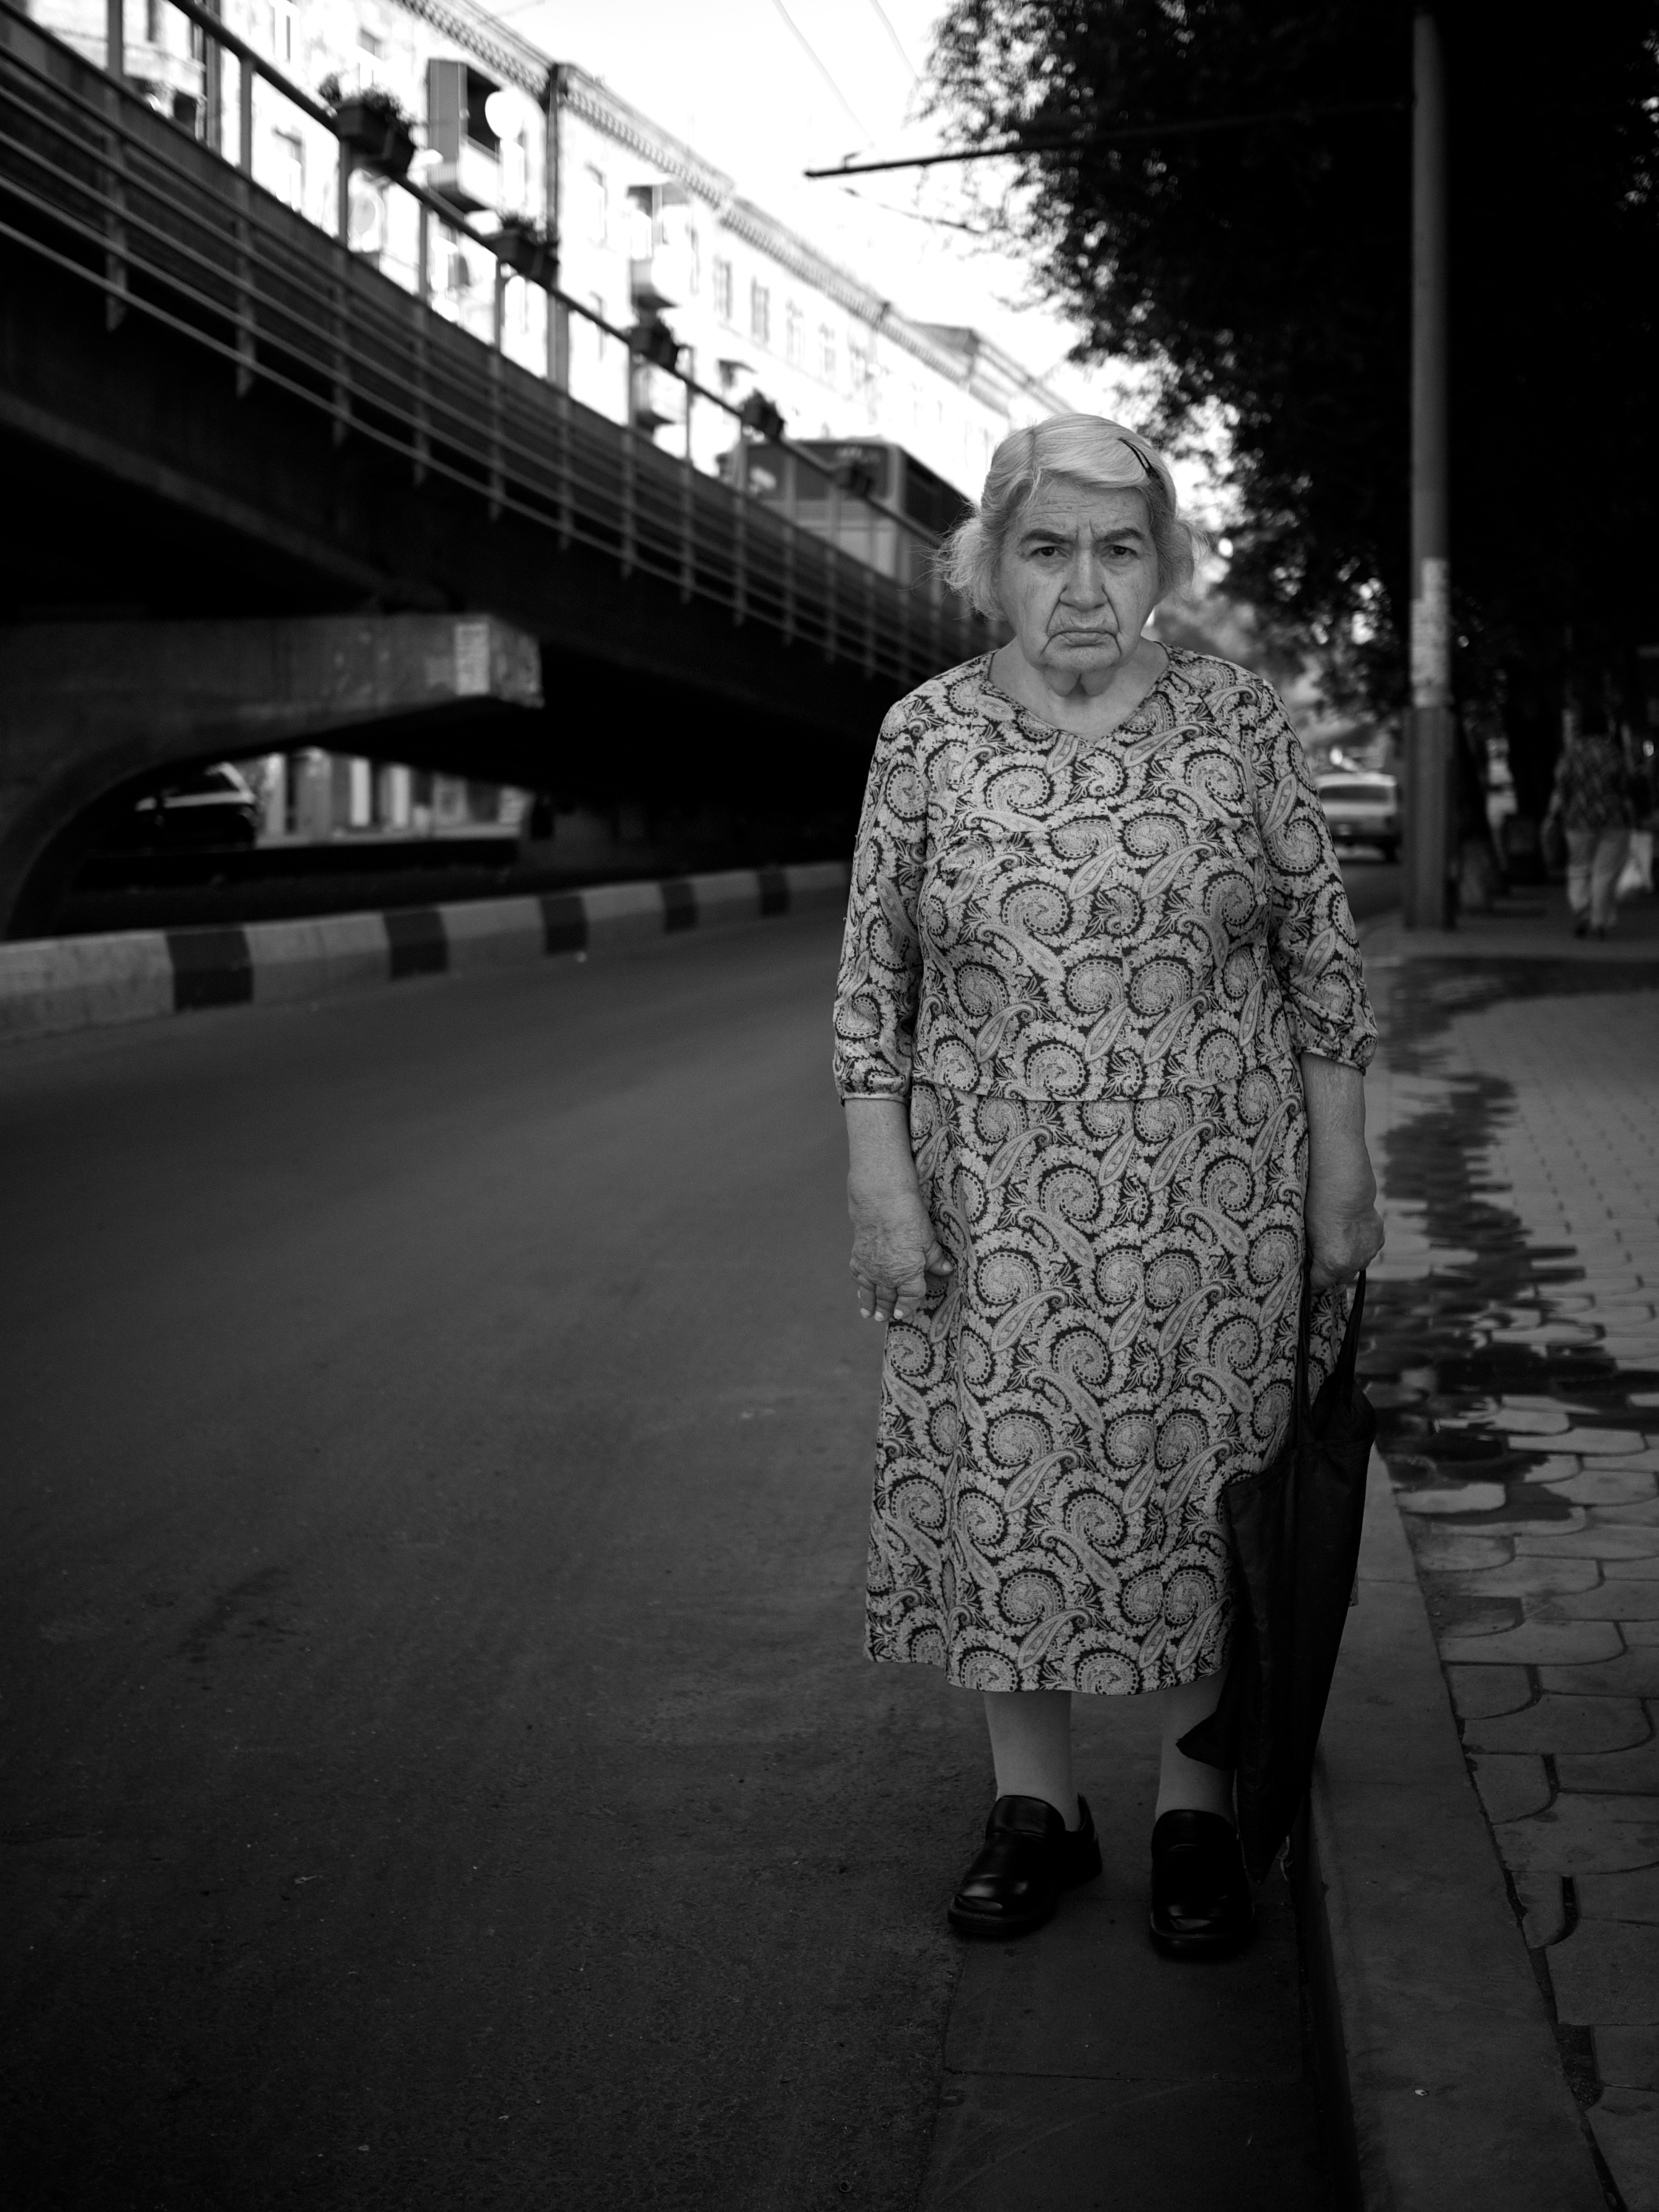
black and white, road, white, street, photography, ebook, spring, shadow, training, darkness, fashion, black, monochrome, streetphotography, flickr, thomas, video, dress, infrastructure, olympus, photograph, snapshot, omd, fuji, leica, monochrom, leuthard, hcb, thomasleuthard, monochrome photography, film noir, human positions